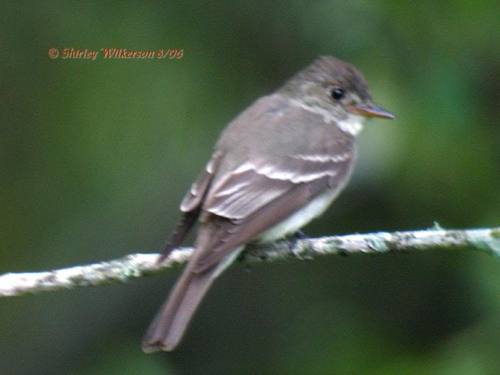
a small bird with a fringed crown, white wingbars and a small, brown billa small bird with a small bill, and a white breastthe grey wings have white wingbars, the beak is long and pointed, and the head is small compared to the body.
this bird is white and grey in color with a sharp black beak, and grey eye rings.
this is a grey bird with a white belly and throat.
this bird has a small straight and pointed beak that is dark in color.
a brown bird with pale throat and belly and two white wing bars.
this bird has wings that are grey and has a white belly
this bird is gray and white in color, with a brown beak.
this small bird is mostly grey but has interesting white markings on the throat, the belly and the two wingbars.
Species: Acadian Flycatcher